Chennai Central–Bangalore City line

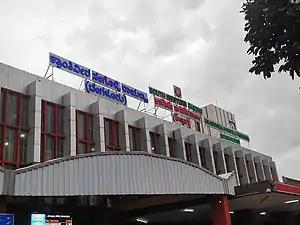
Top to bottom: The termini, Chennai Central and KSR Bengaluru stations

The Chennai Central – KSR Bengaluru is an electrified railway double line which connects the cities of Chennai and Bengaluru in South India.